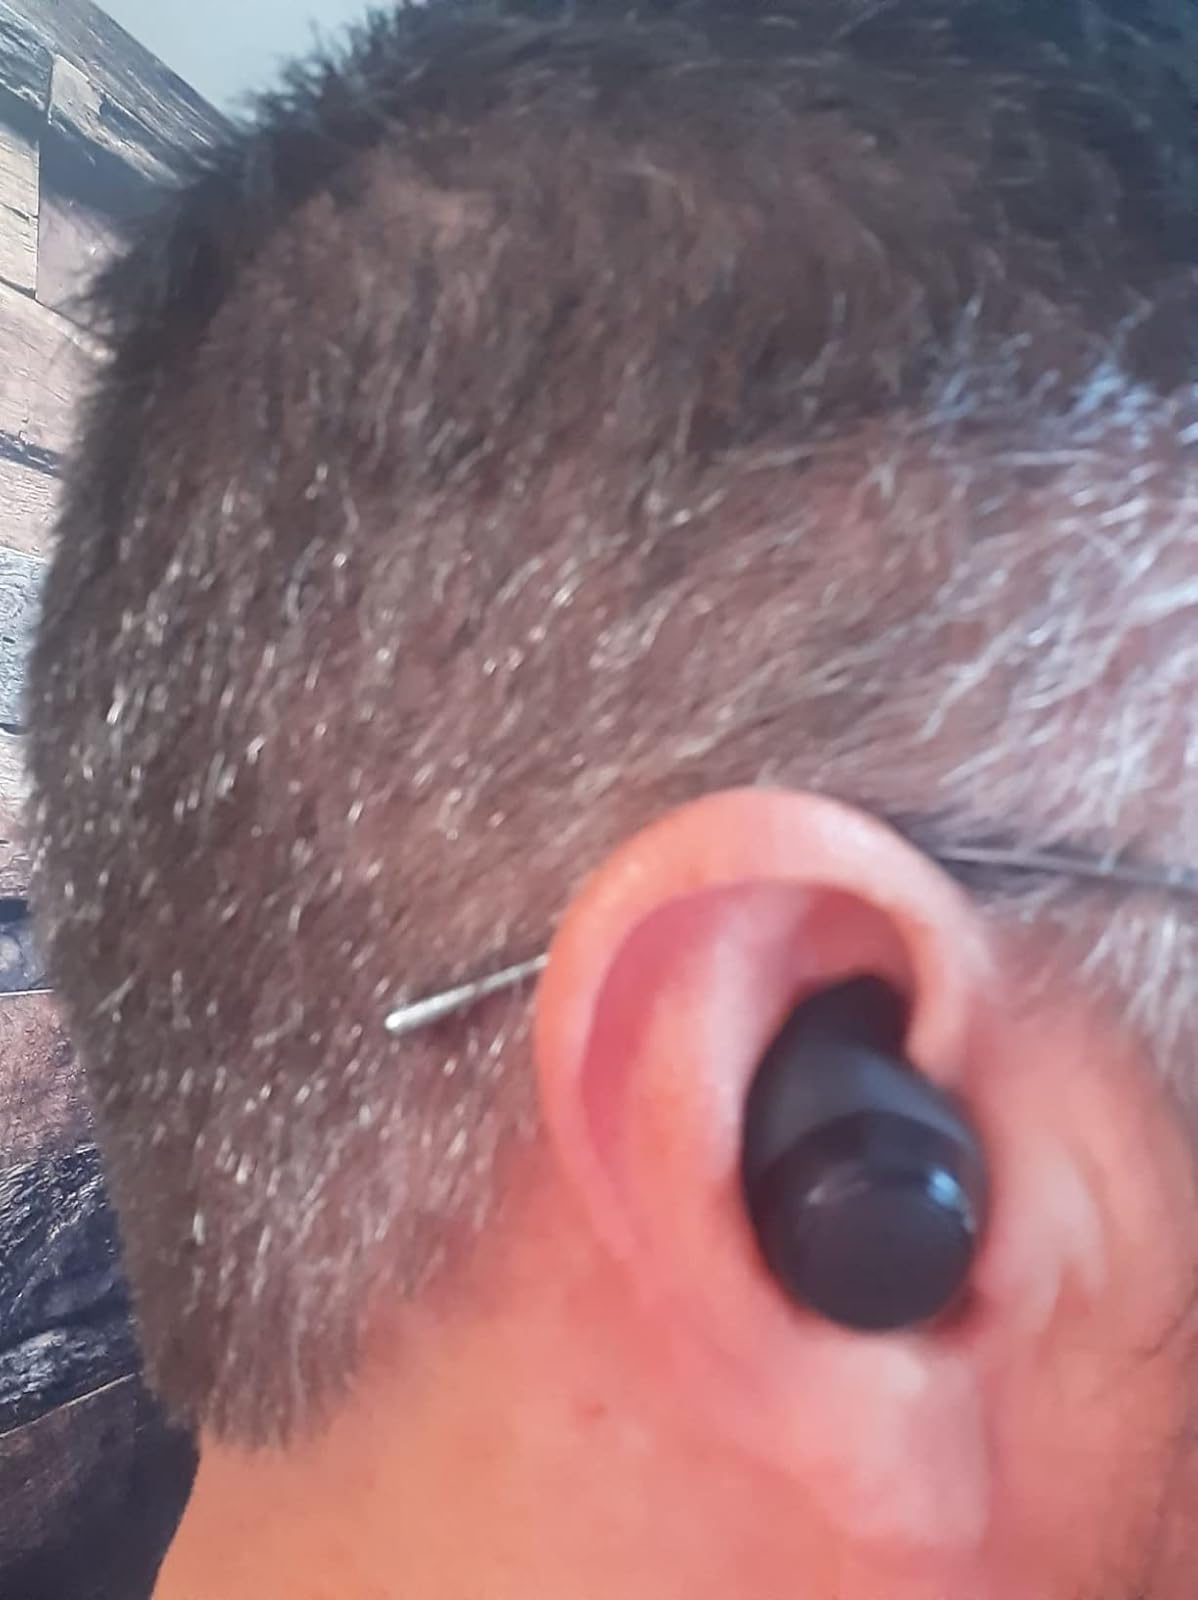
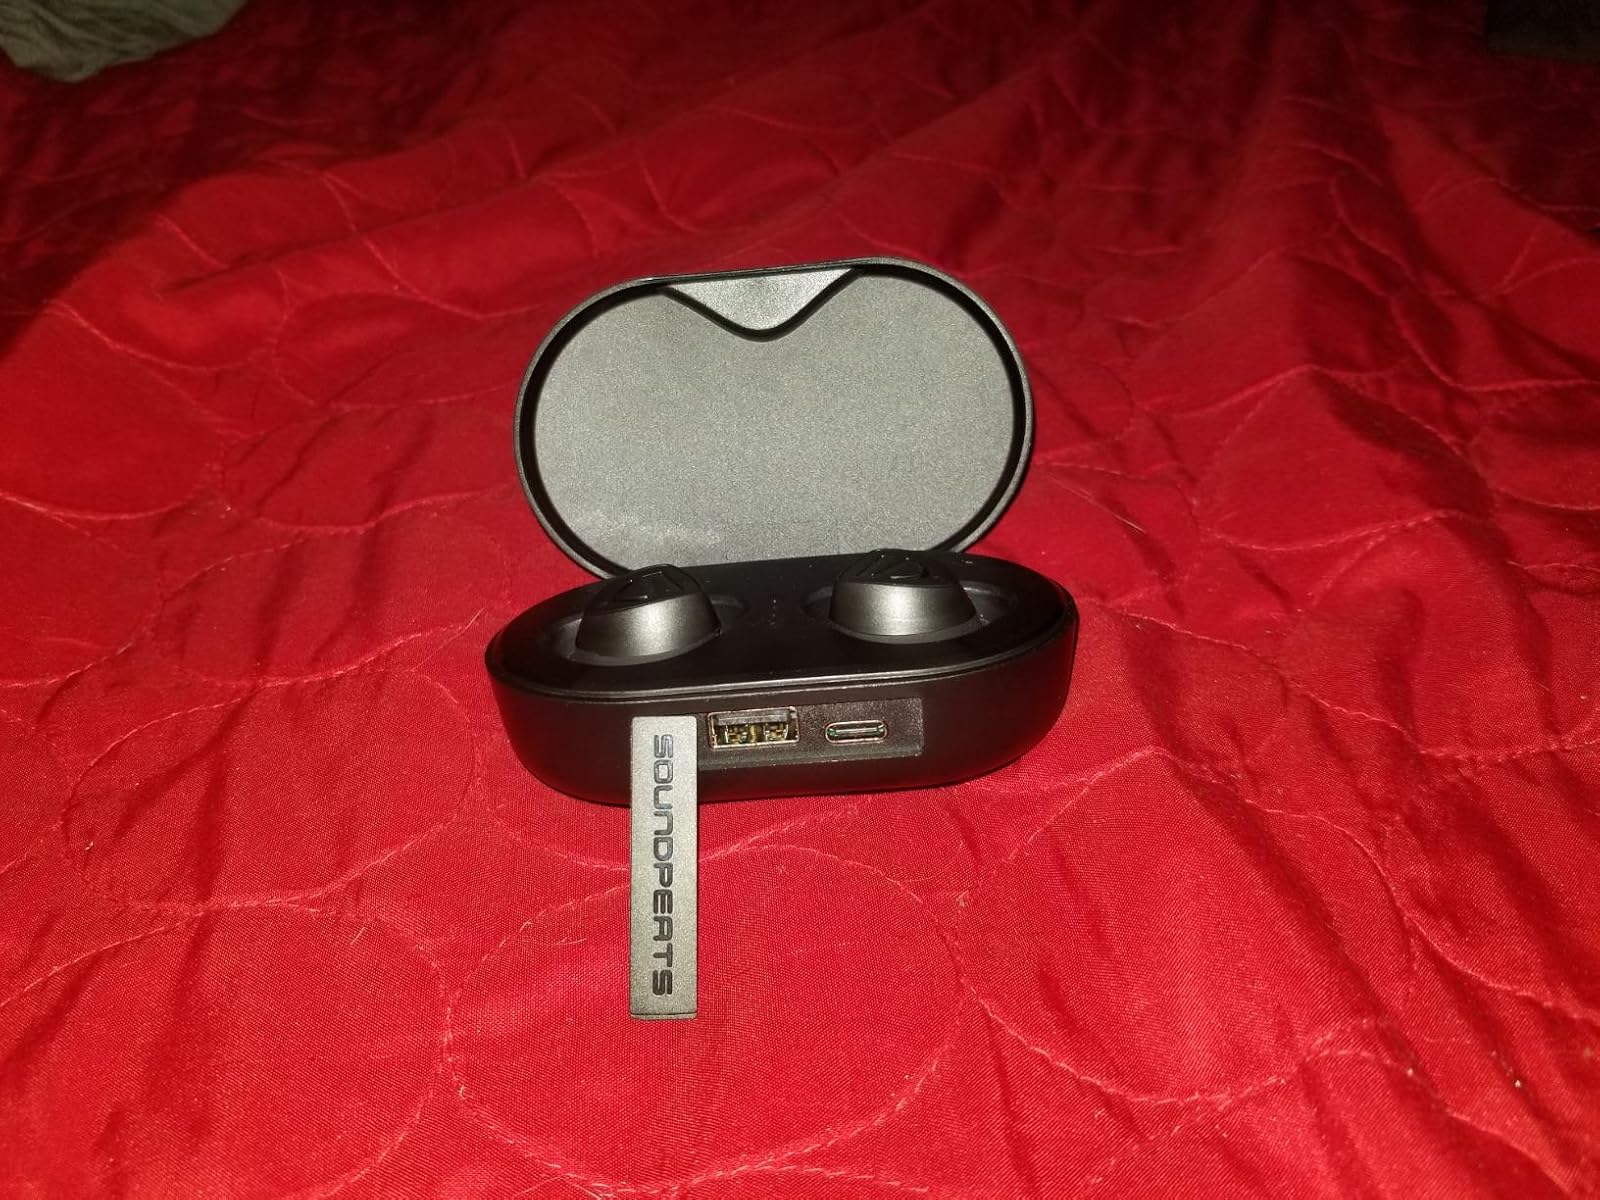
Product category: earbuds
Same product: no